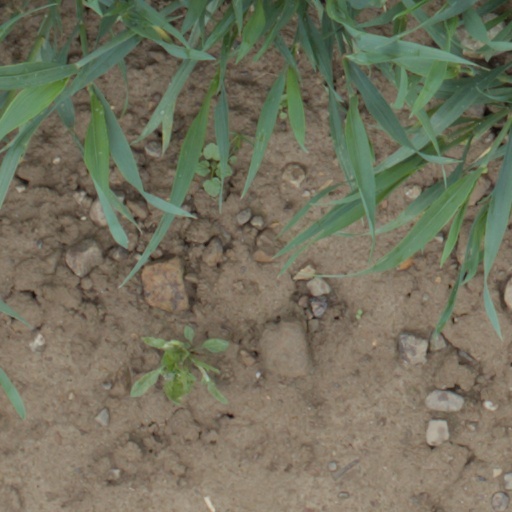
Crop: wheat